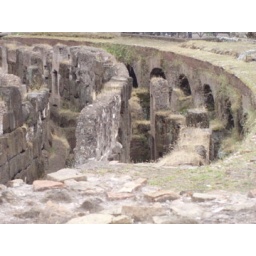
The cages that were once under the wooden floor of the Colosseum